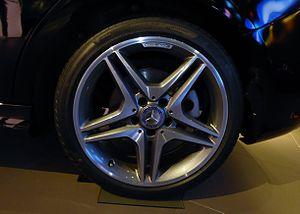
La Mercedes-Benz Type 246 est un monospace compacte fabriqué par Mercedes-Benz entre 2012 et 2018. Elle fut restylée en 2015. La Type 246 fait partie des Classe B.